Ash Flower

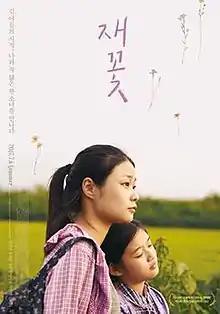
Theatrical release poster

Ash Flower is a 2016 South Korean drama film directed by Park Suk-young. It is the third and final film in Park's "Flower Trilogy" with "Wild Flowers" and "Steel Flower". It stars Jeong Ha-dam and Jang Hae-gum.